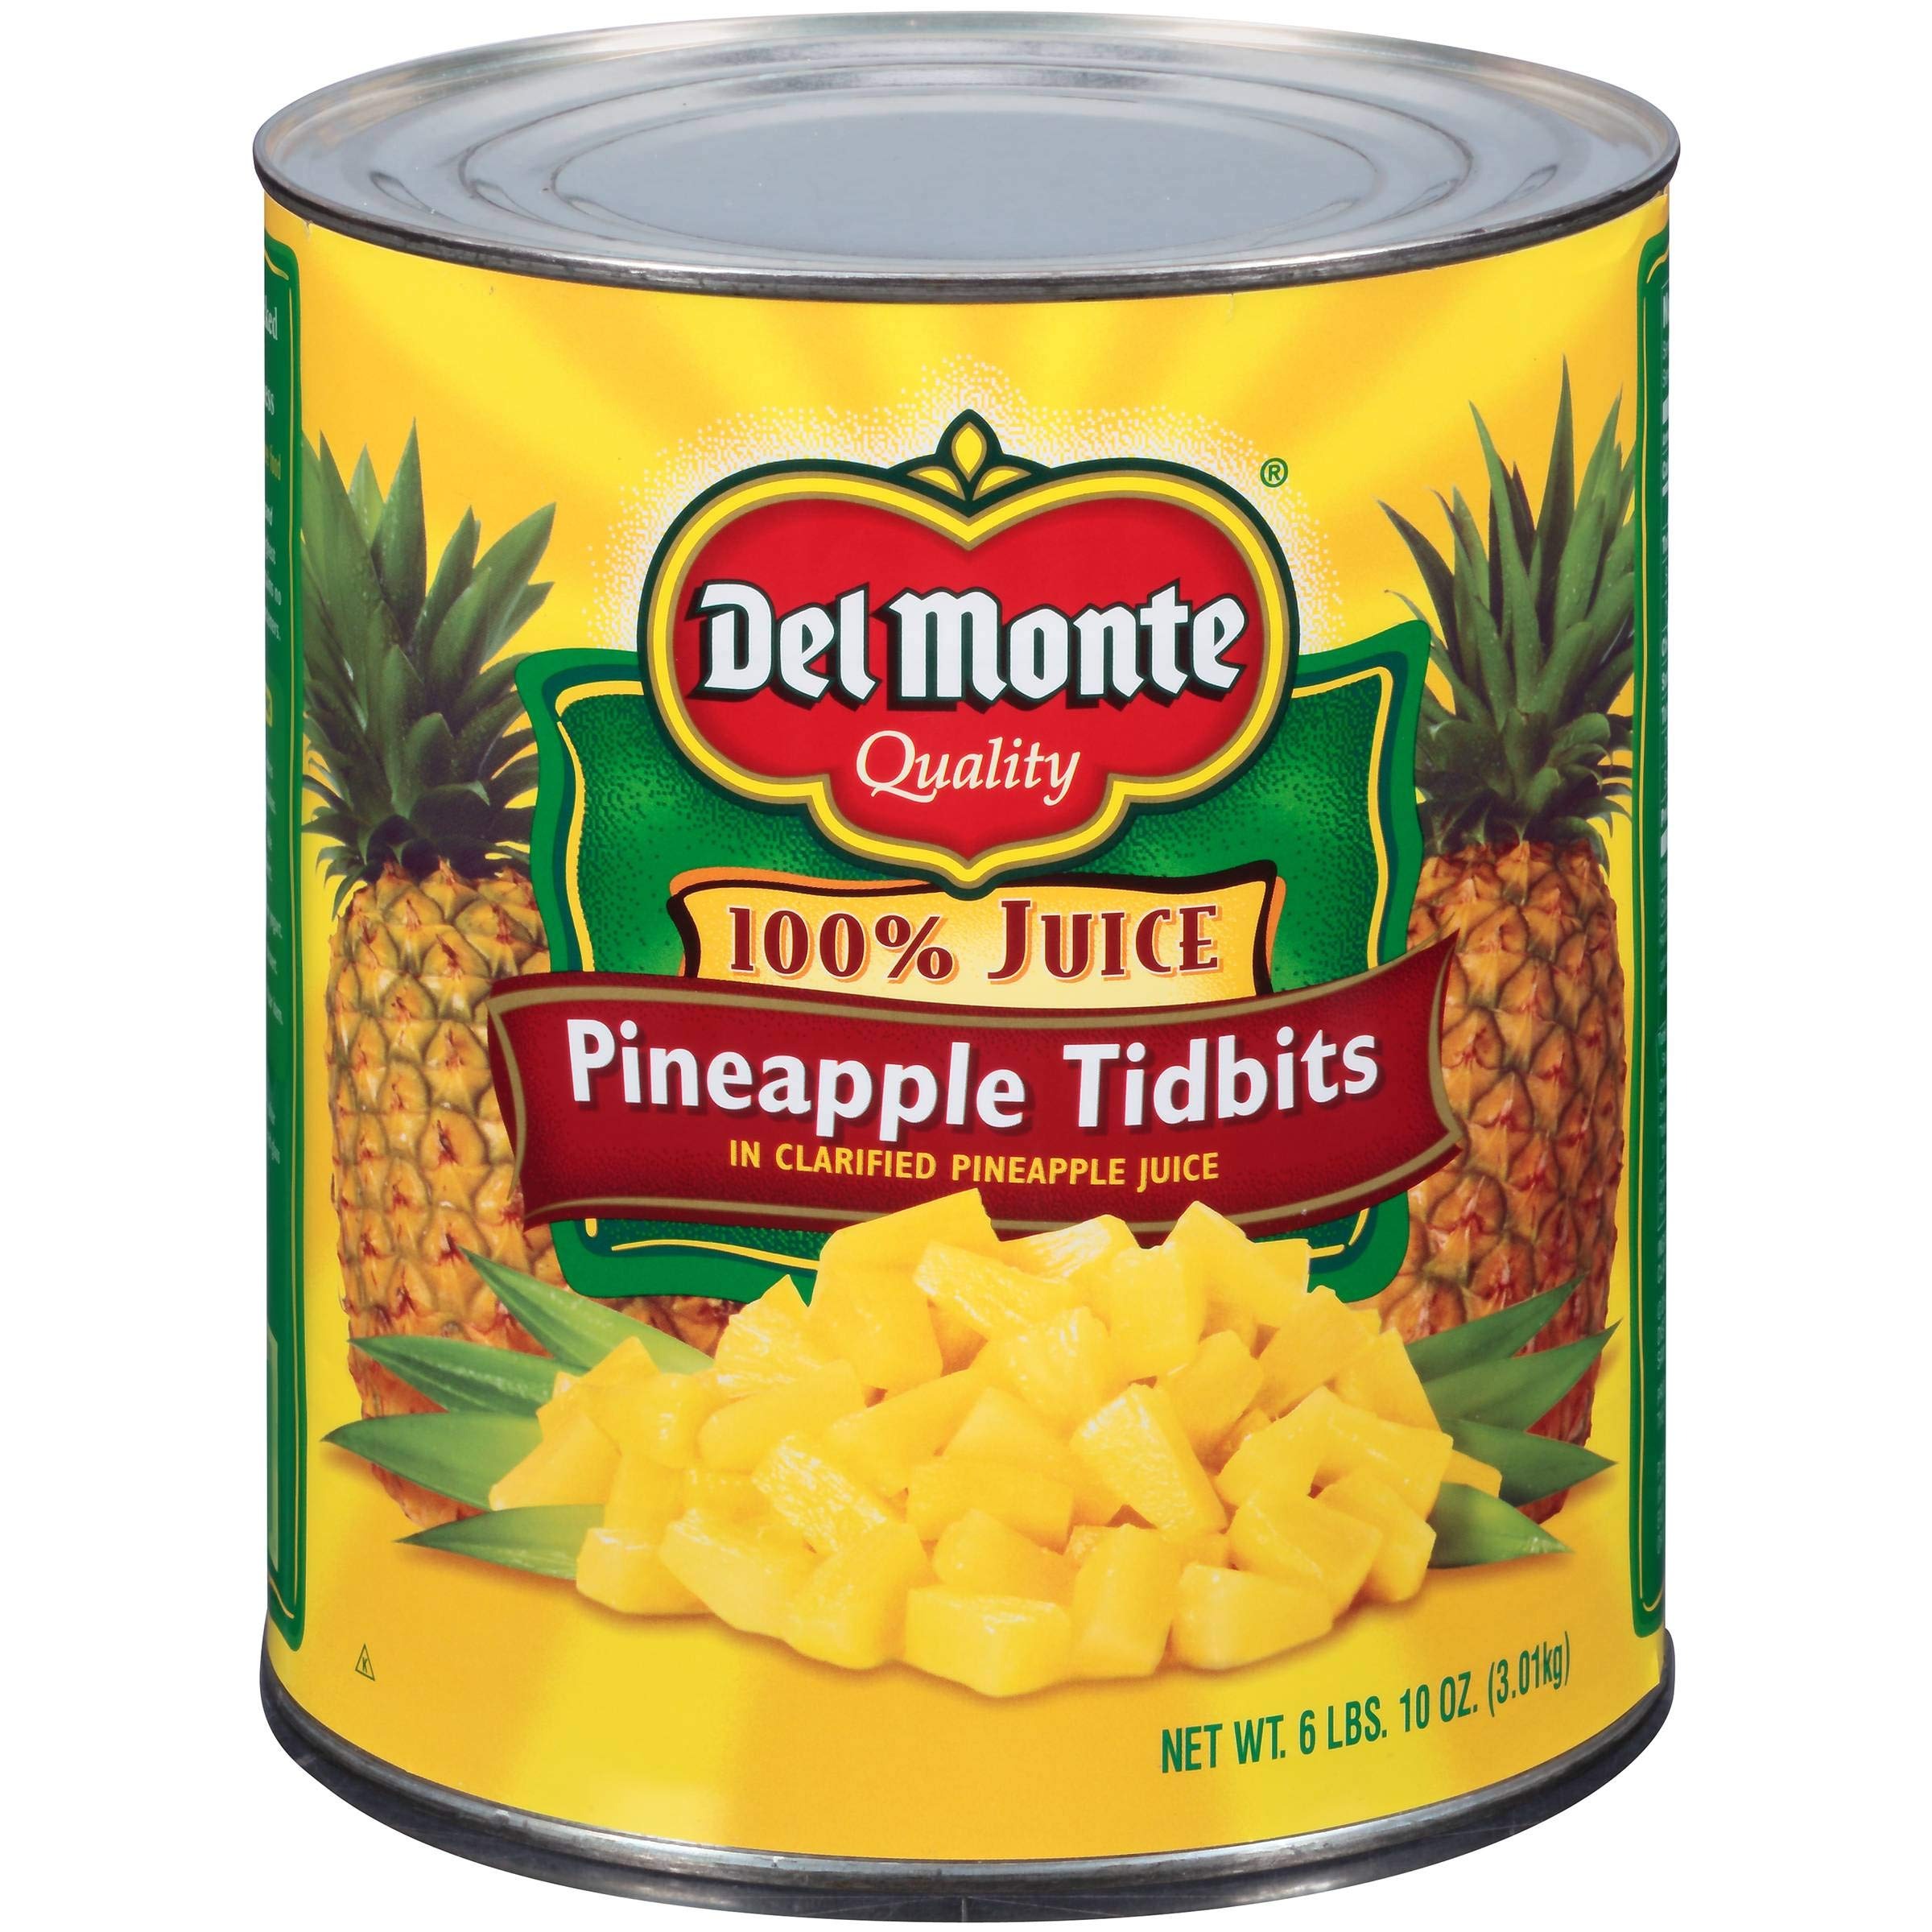
Item Name: Del Monte Pineapple Tidbits - 106 oz. can
Value: 106.0
Unit: Fl Oz

Price: 7.49